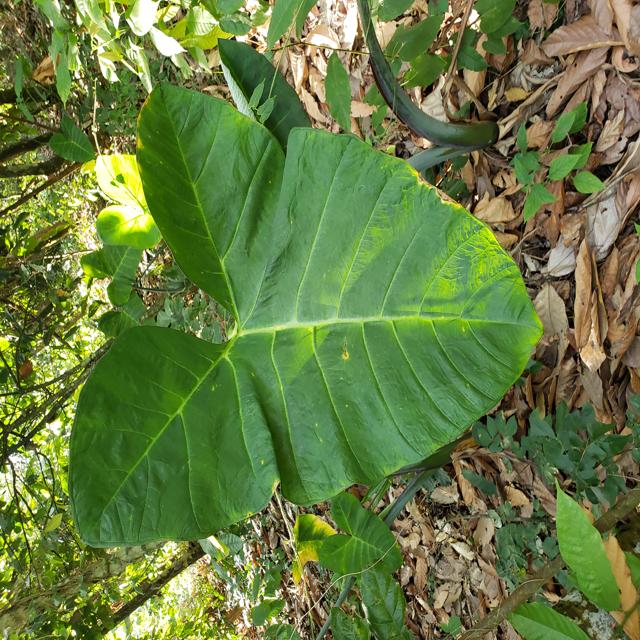
Label: Healthy